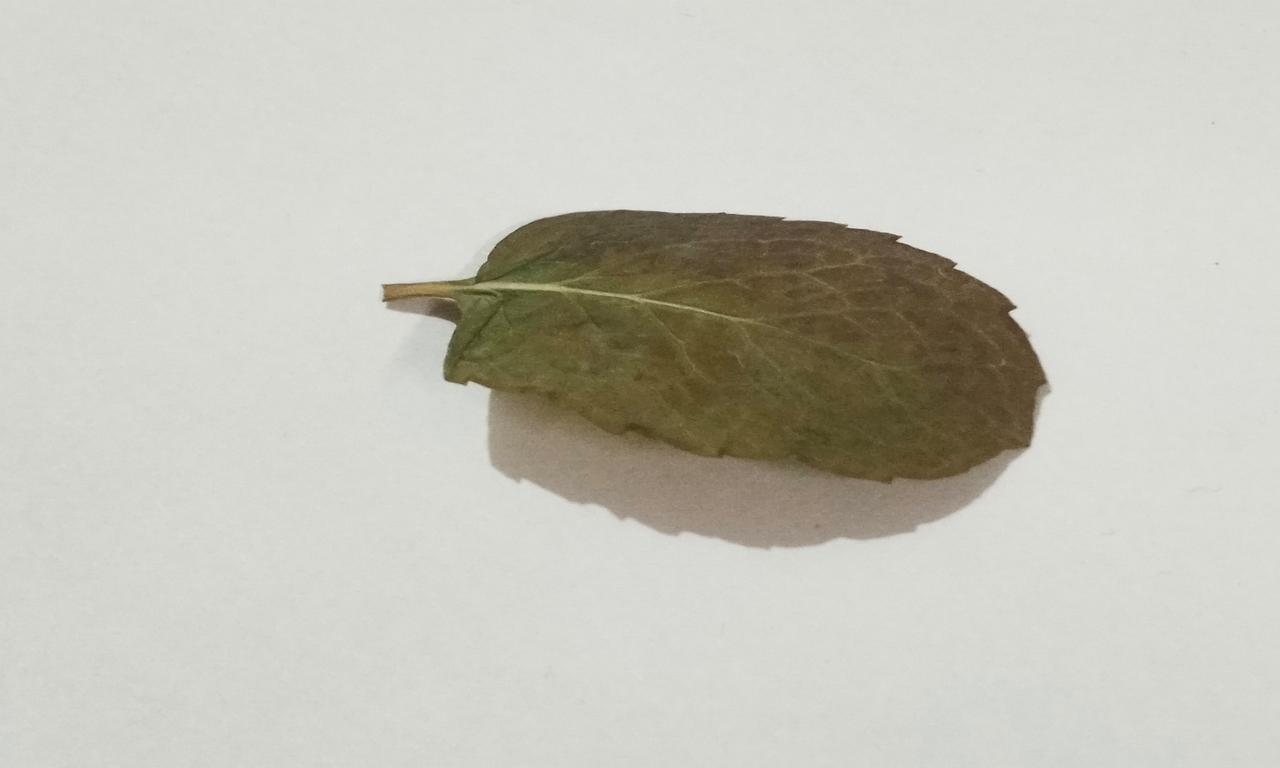
Label: Dried